Jesse Gonder

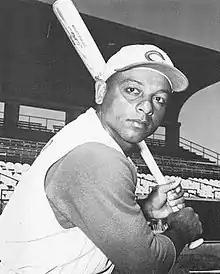
Gonder with the Cincinnati Reds

Jesse Lemar Gonder (January 20, 1936 – November 14, 2004) was an American professional baseball player. A catcher and pinch hitter, he played in Major League Baseball from 1960 to 1967 for the New York Yankees, Cincinnati Reds, New York Mets, Milwaukee Braves and Pittsburgh Pirates. Gonder batted left-handed, threw right-handed, and was listed as tall and . He played for Baseball Hall of Fame manager Casey Stengel with both the Yankees (1960) and Mets (1963–65).